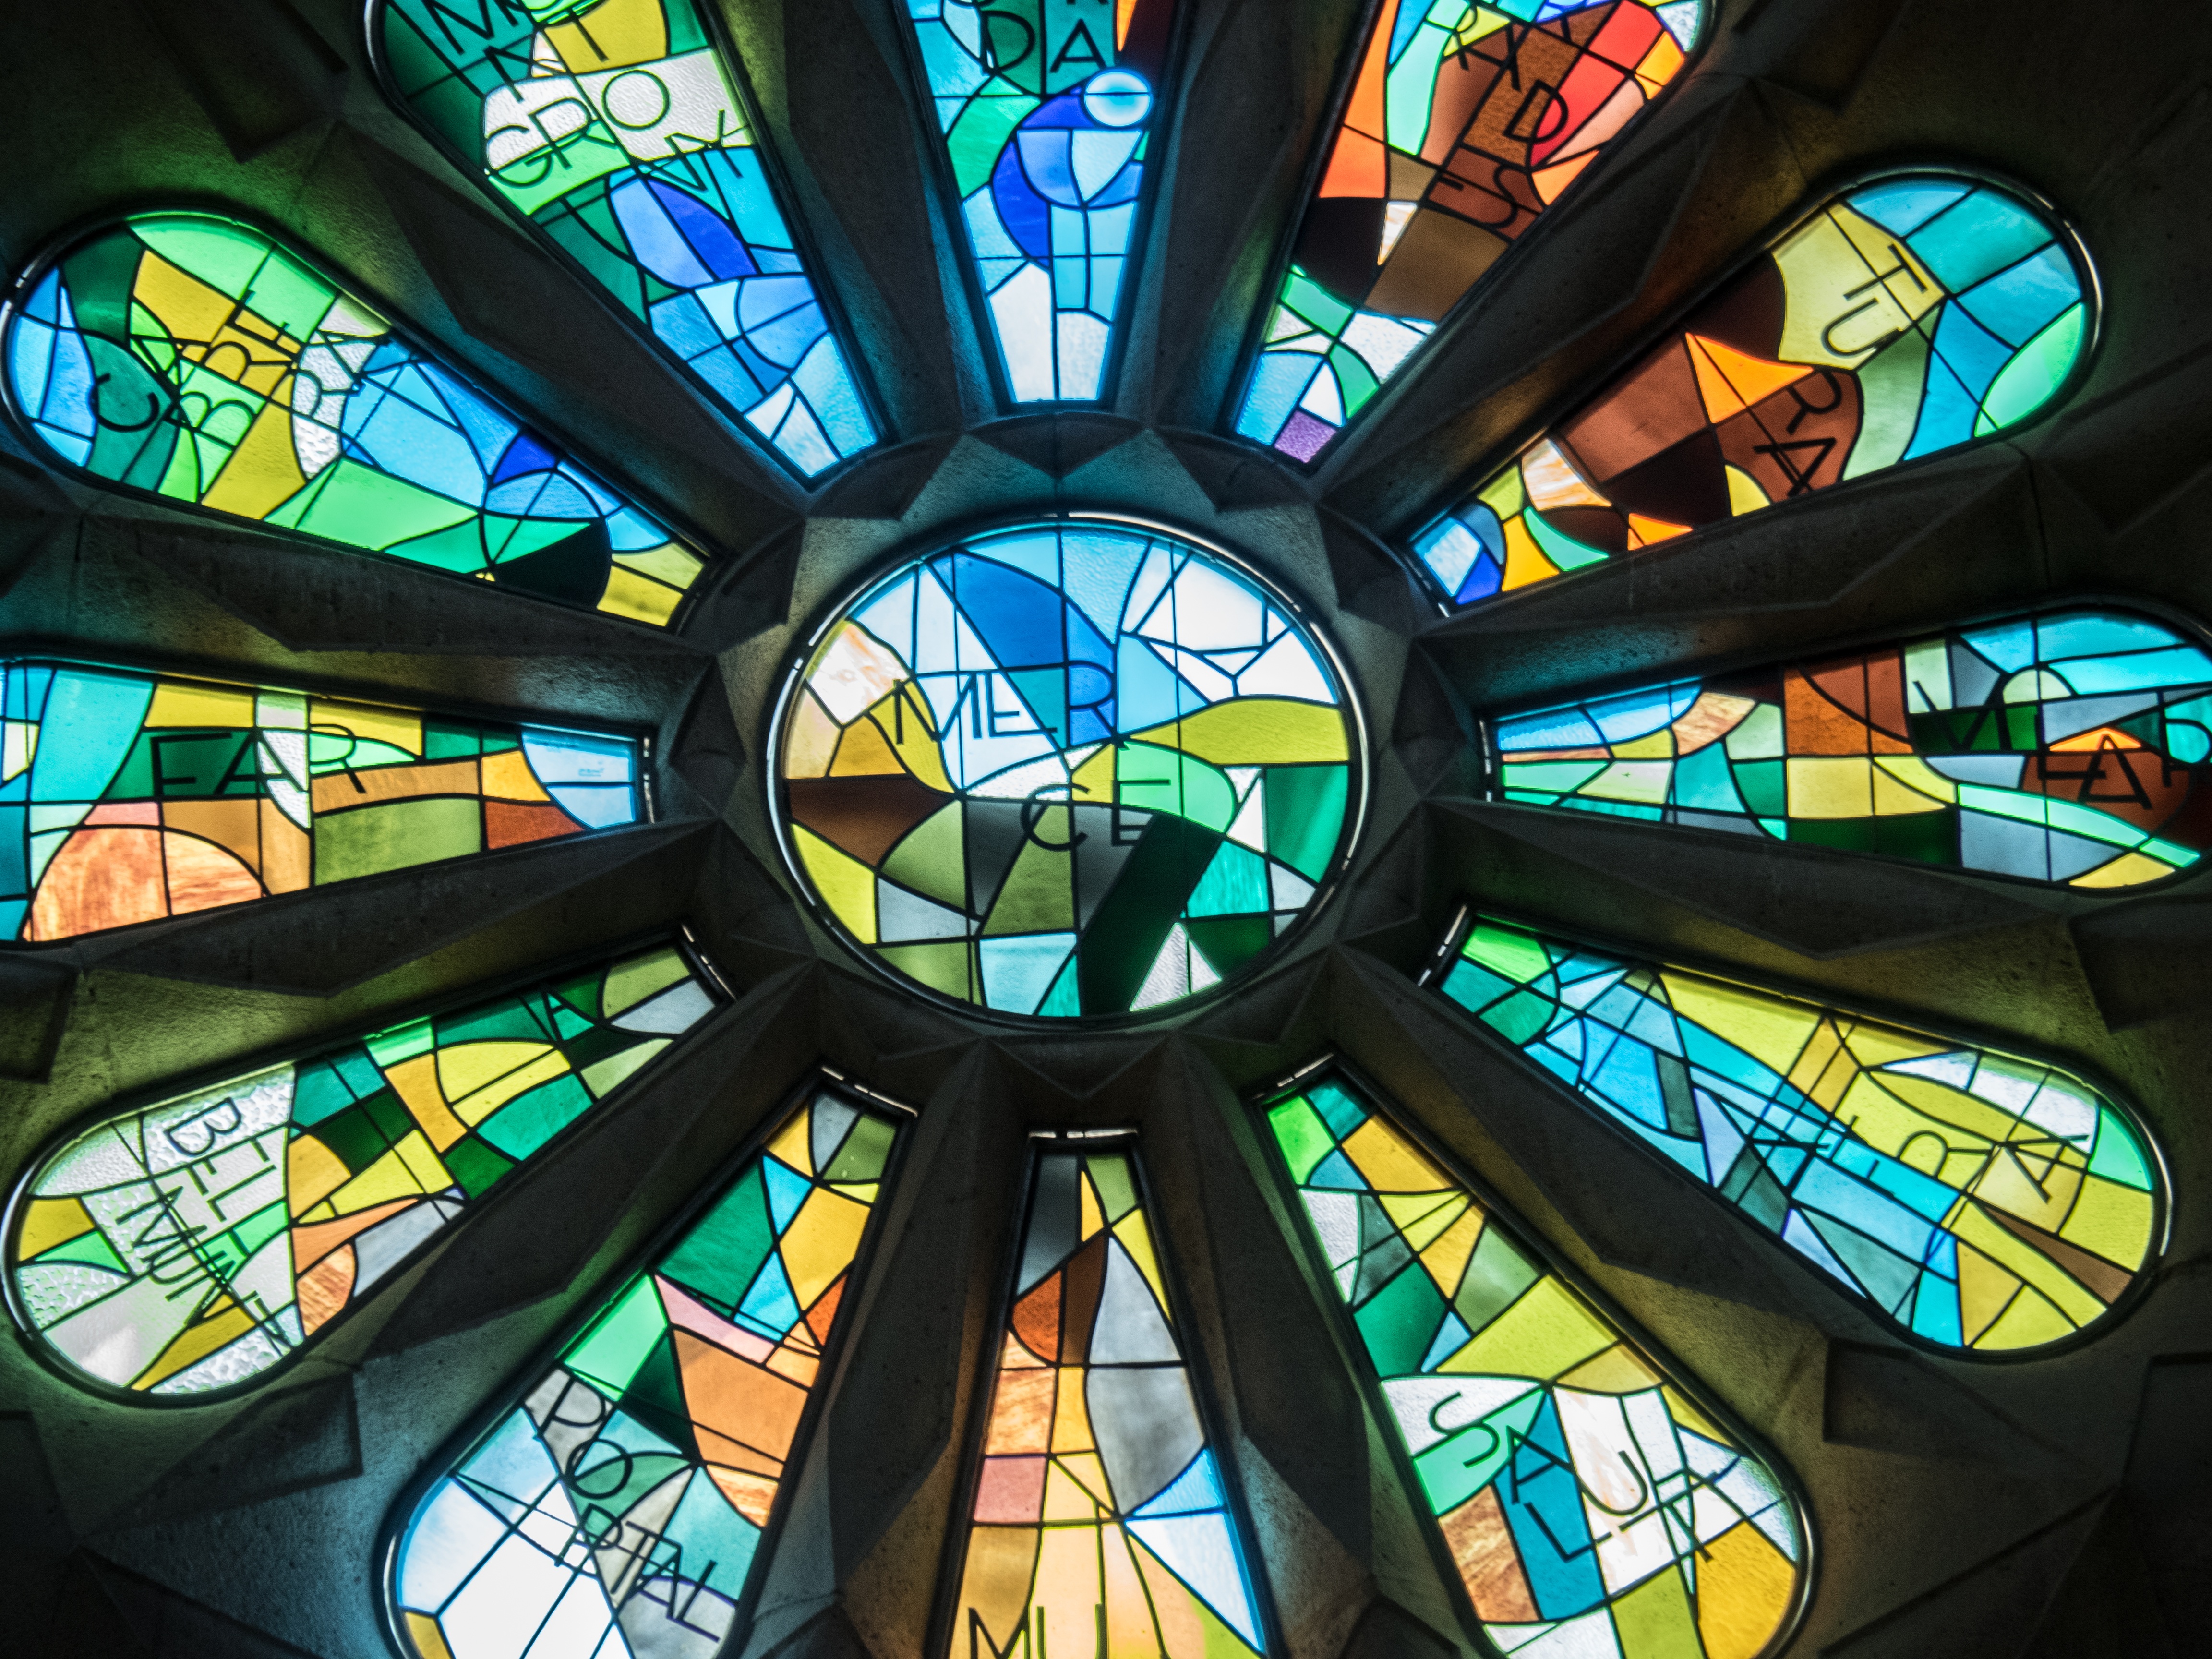
light, architecture, window, glass, view, color, cathedral, barcelona, material, stained glass, colors, symmetry, catalonia, rosette, stained glass window, sagrada familia, daylighting